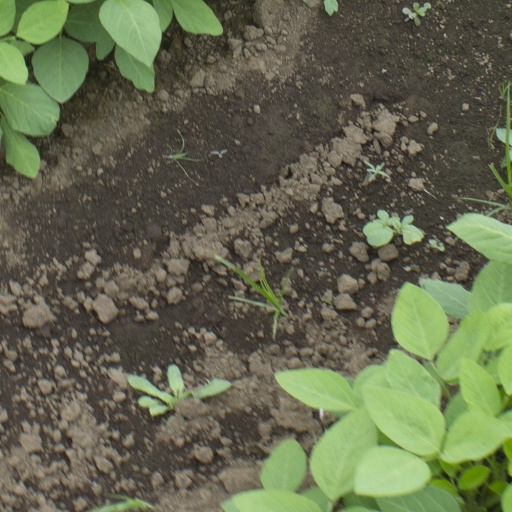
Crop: soybean